1990 480 km of Spa

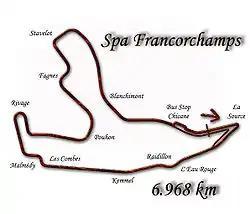
Layout of the Circuit de Spa-Francorchamps (1981–1993, 1995–2003)

The 1990 480 km of Spa was the fourth round of the 1990 World Sportscar Championship season, taking place at Circuit de Spa-Francorchamps, Belgium. It took place on June 3, 1990.